Pacific Locomotive Association

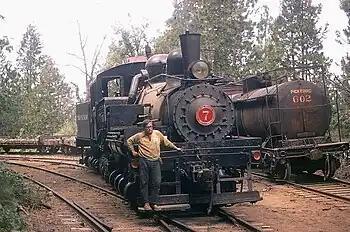
A PLA excursion, Labor Day 1971. Pickering Lumber Company Shay #7, Northern California, between Lyons Dam and Tramway.

The Pacific Locomotive Association, Inc. (PLA) is a non-profit organization dedicated to the preservation of the physical aspects and atmosphere of Pacific Coast railroading during the period from 1910 to 1960.